Alexandru Moghioroș

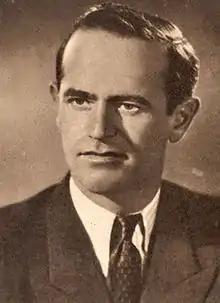
Alexandru Moghioroș

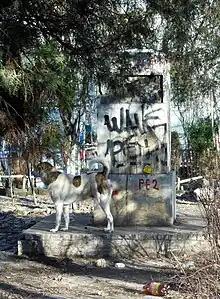
The pedestal on which, until 1989, was the bust of Moghioroș, in Bucharest

Alexandru Moghioroș (23 October 1911 – 1 October 1969) was a Romanian communist activist and politician.